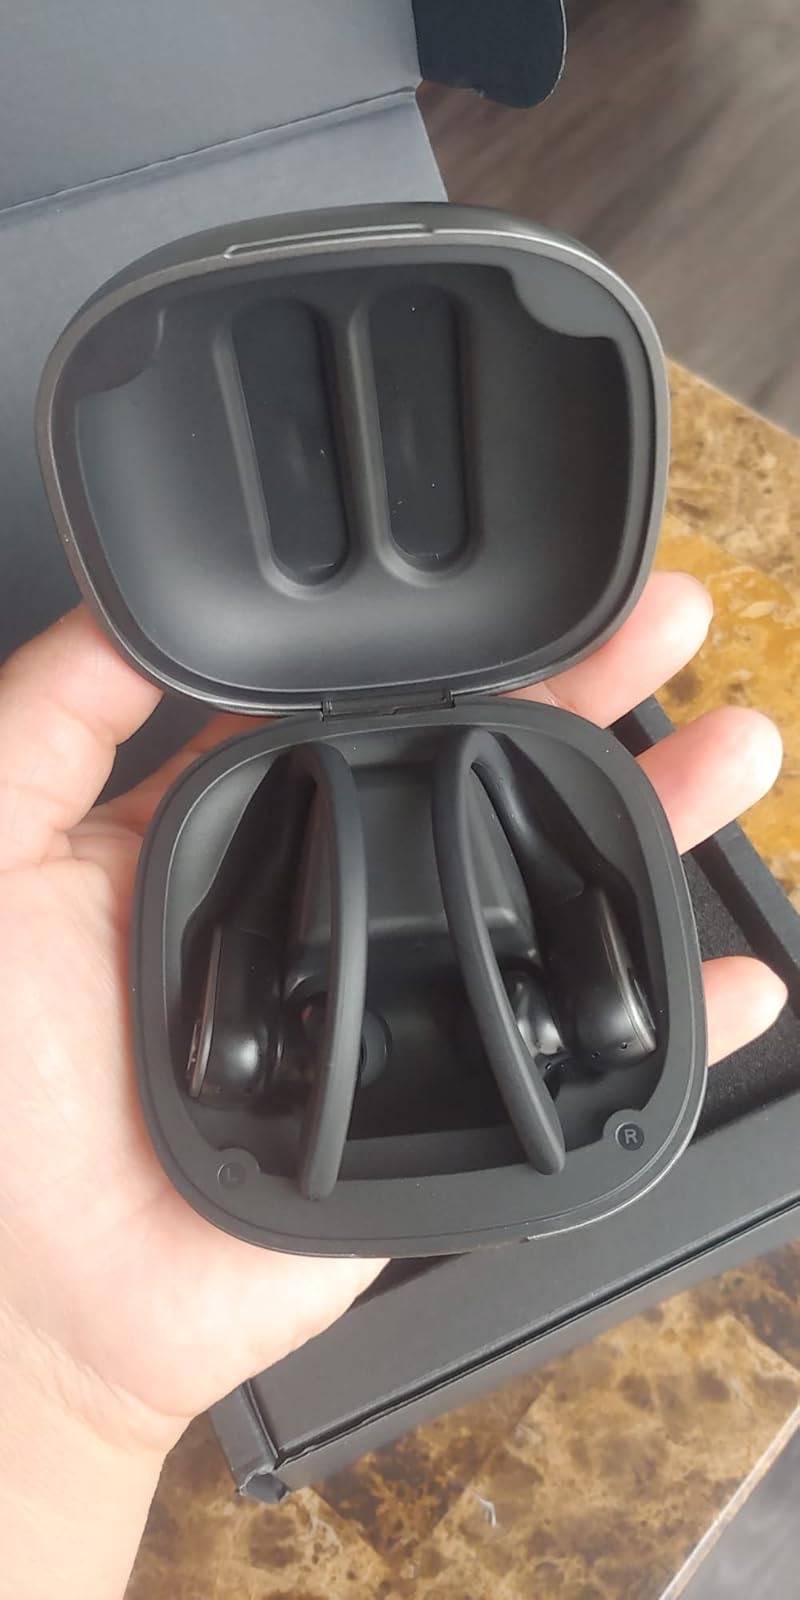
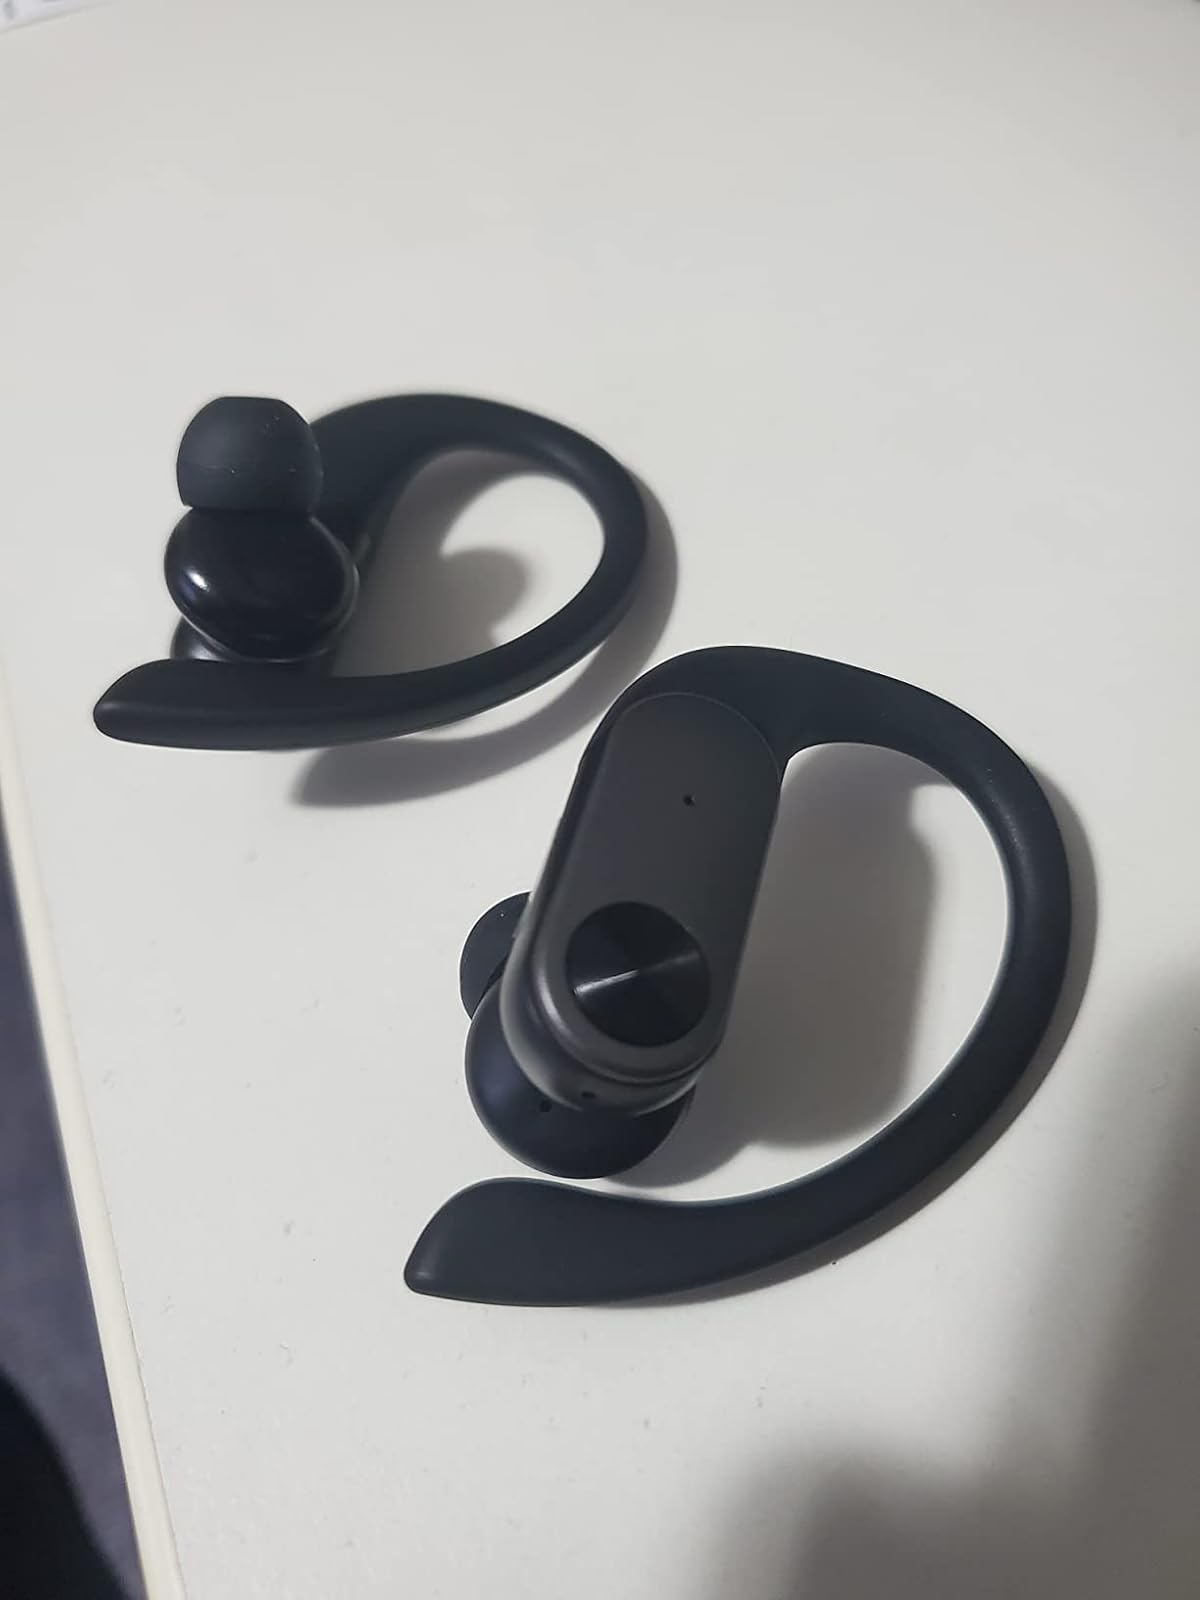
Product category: earbuds
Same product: yes